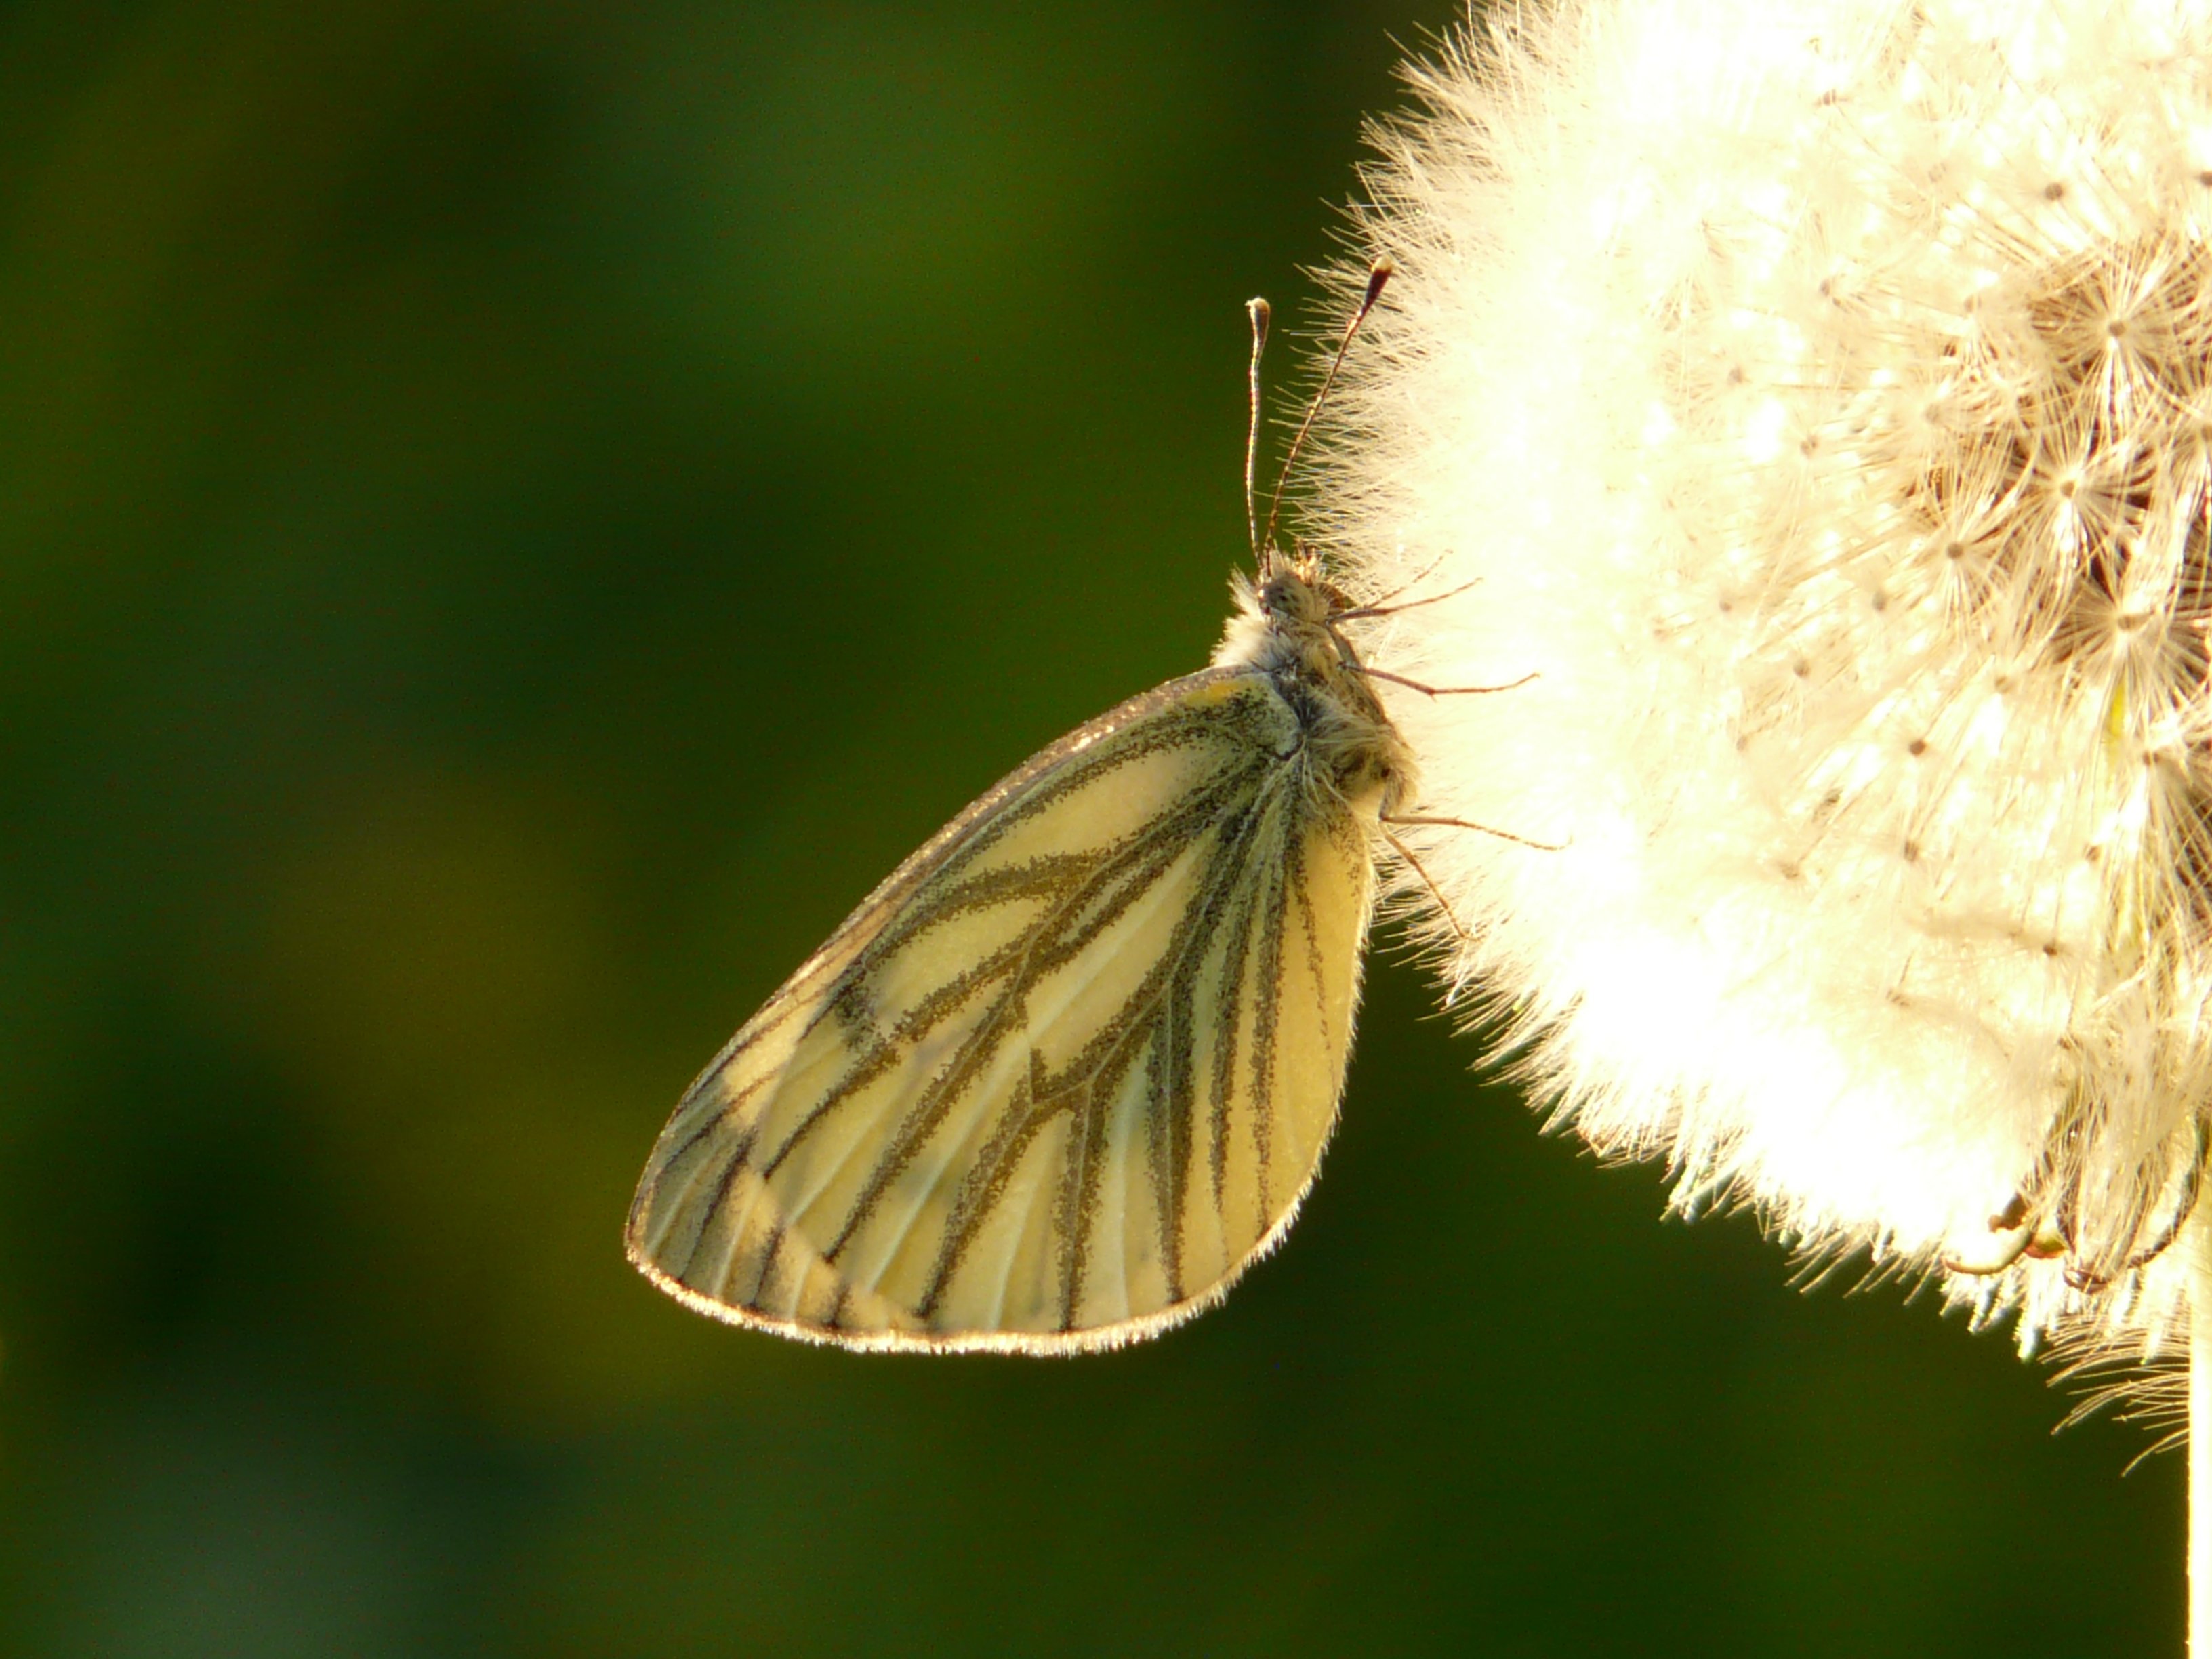
nature, branch, wing, photography, meadow, dandelion, leaf, flower, petal, fly, spring, green, insect, botany, butterfly, flora, fauna, invertebrate, stalk, close up, seeds, nectar, pieridae, macro photography, pollinator, white ling, green veined white, grass family, plant stem, moths and butterflies, lycaenid